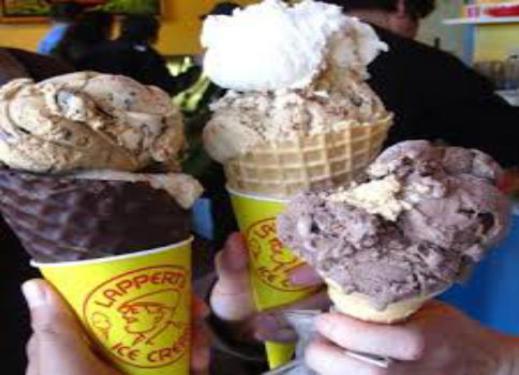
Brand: lappert's
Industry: Food